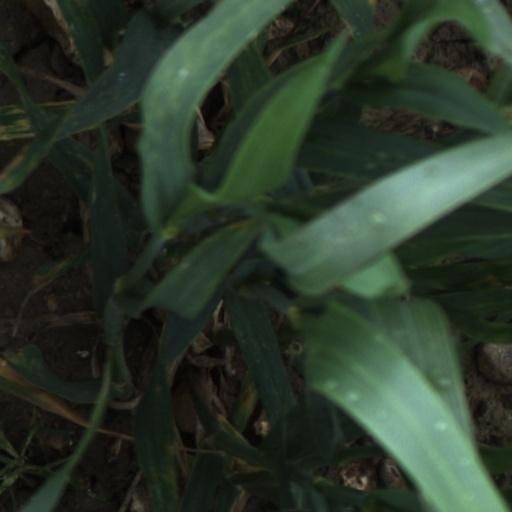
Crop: wheat